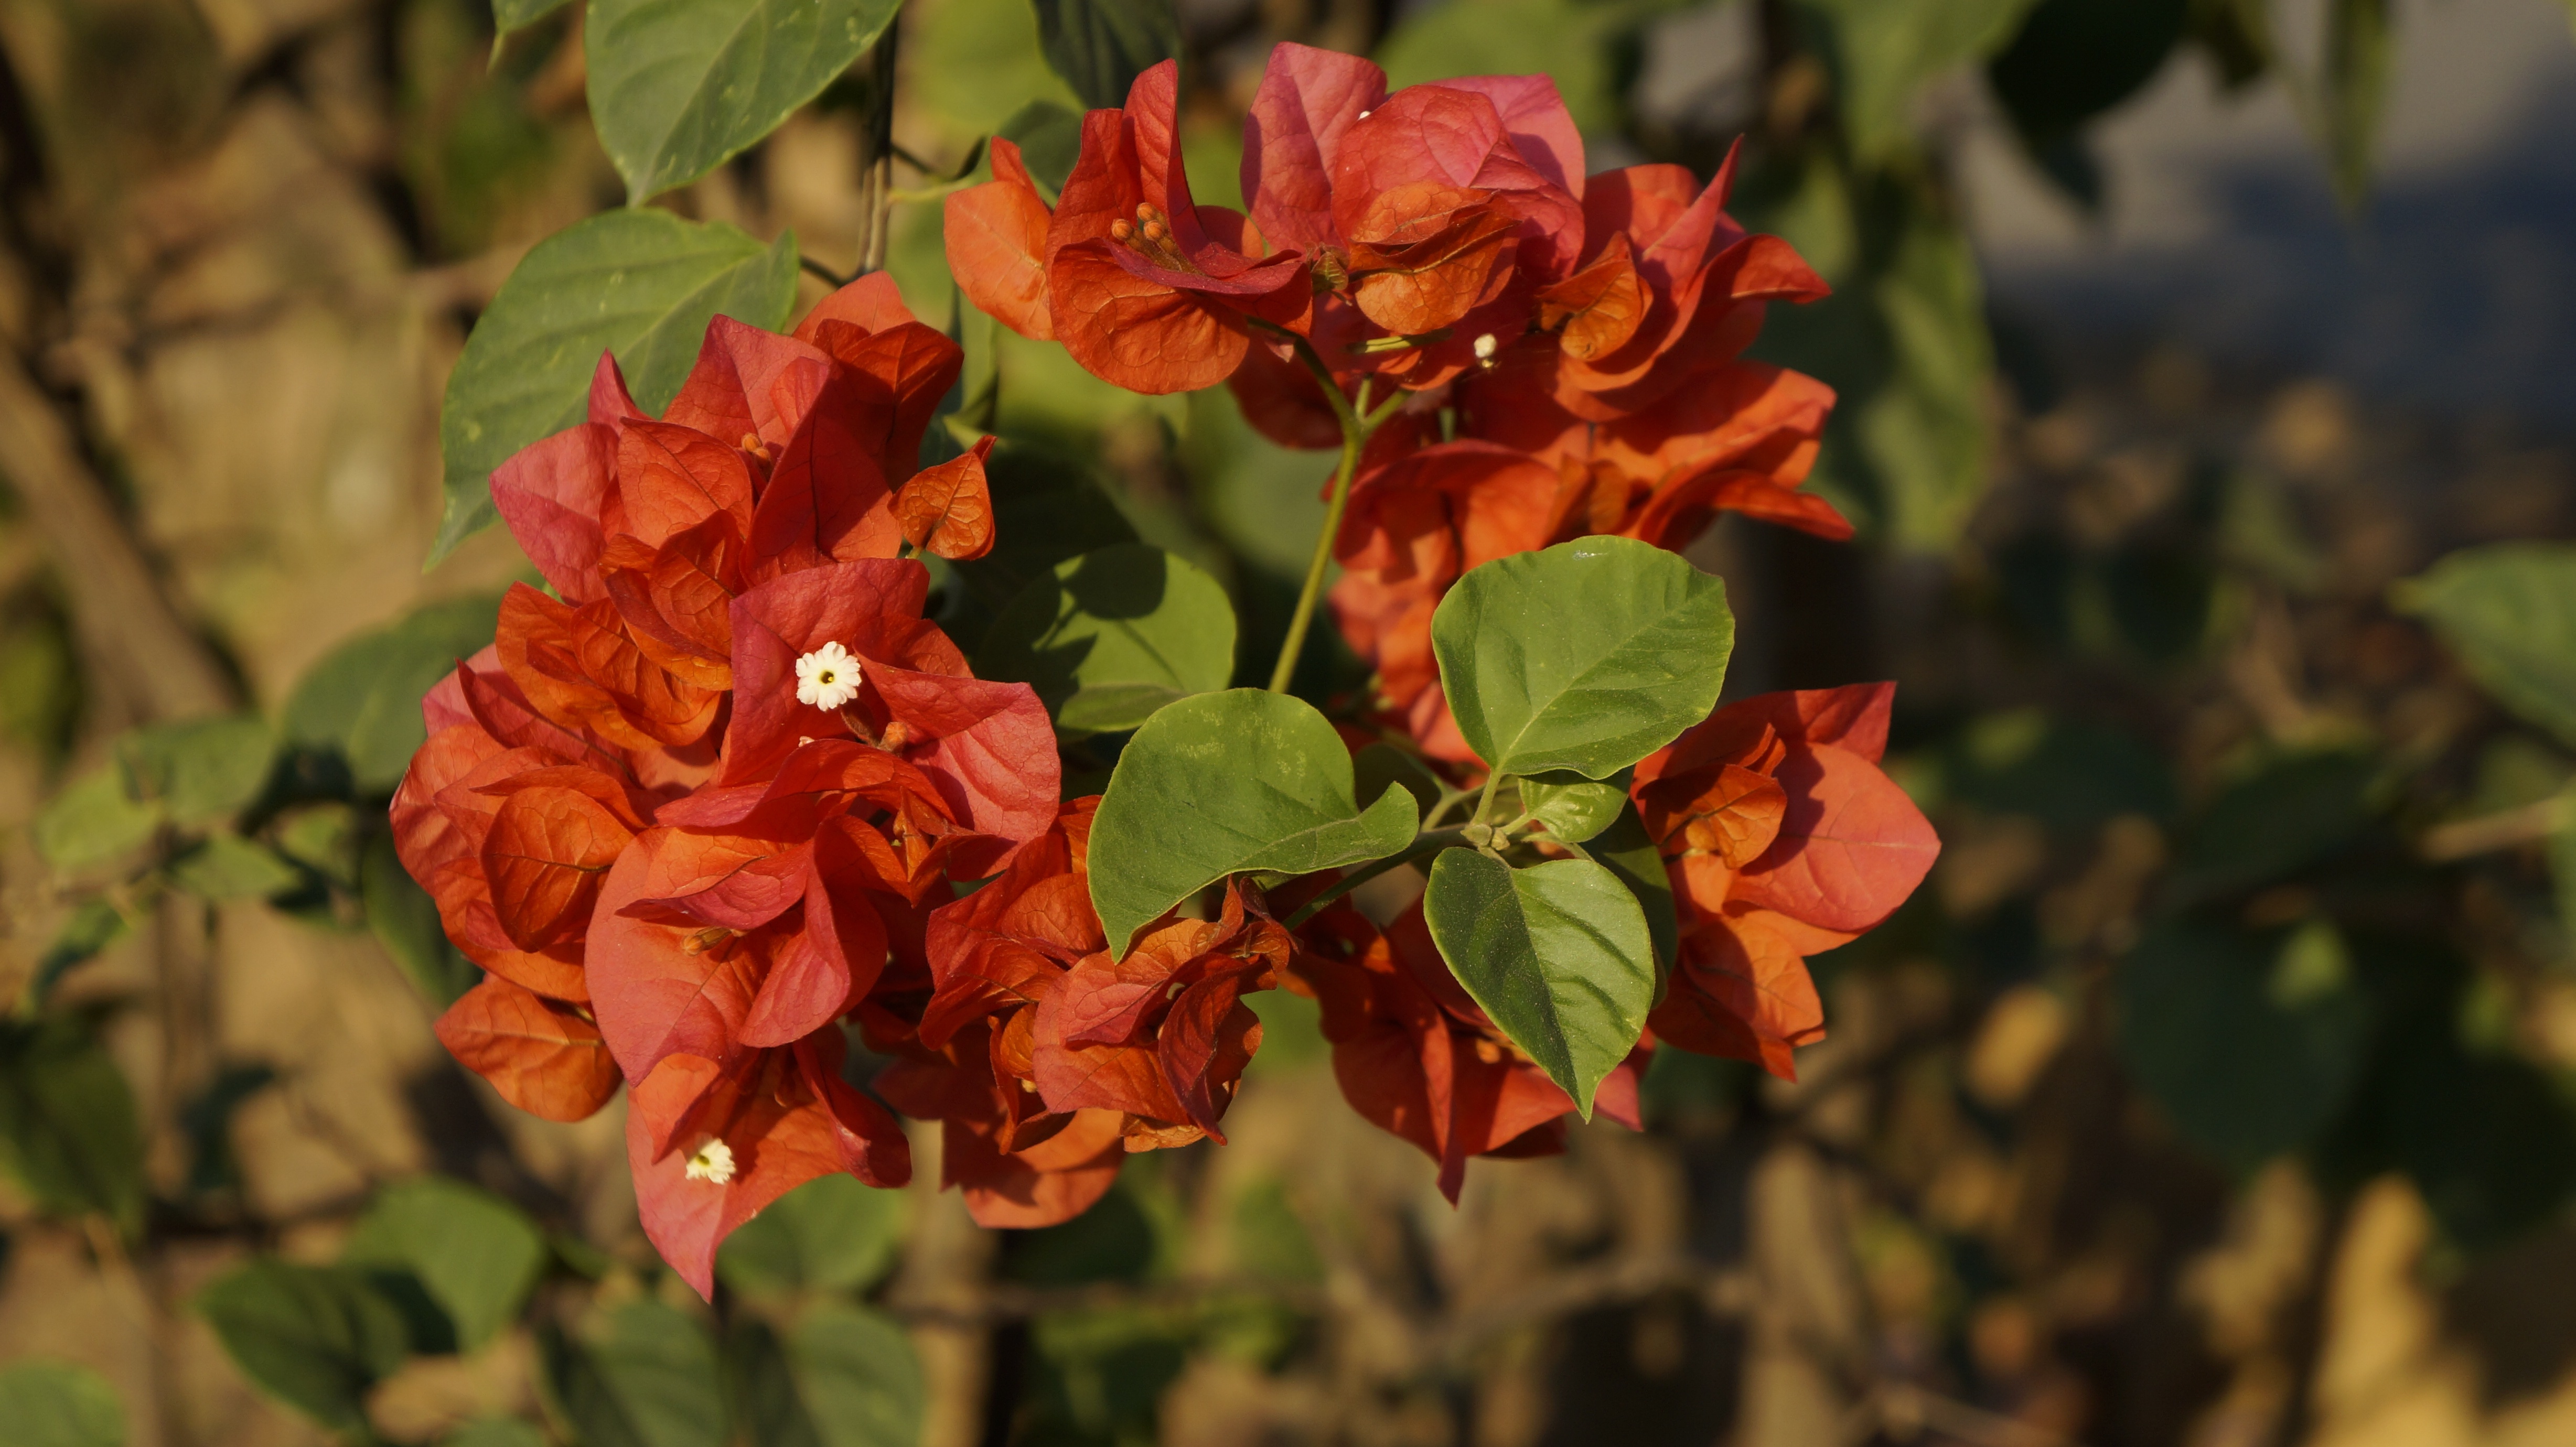
landscape, nature, blossom, bokeh, plant, sunset, leaf, flower, petal, red, autumn, botany, garden, flora, wildflower, flowers, shrub, macro photography, flowering plant, plant stem, land plant, canna family